Cheltenham, Ontario

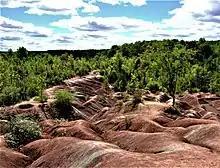
The Cheltenham Badlands

Cheltenham is located in the Greater Toronto Area and the Golden Horseshoe Region, in Caledon. The village is known for the iconic Cheltenham Badlands, a rock formation made of red-coloured ridges and gullies. The badlands are an exposed section of the Queenston Shale. The village also has access to the Caledon Trailway.